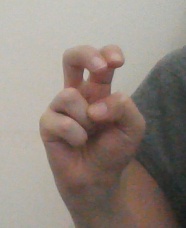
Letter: toot